Hasselt

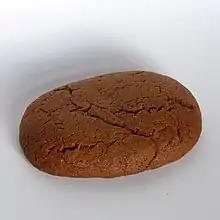
Hasselt speculaas

At the end of the 19th century, dire living conditions among the working population and cheap Jenever prepared from sugar beet molasses led to the annual consumption of 9.5 litres of Jenever (50% vol) per inhabitant of Belgium. Jenever production was the most important industry in Limburg in the 19th century with most distilleries being located in Hasselt. However, increase in excise duty, competition from cheap industrial alcohol, the confiscation of copper stills by the Germans during World War I, and the Vandervelde law against alcohol abuse caused most distilleries in Hasselt to disappear or to be taken over by larger competitors.